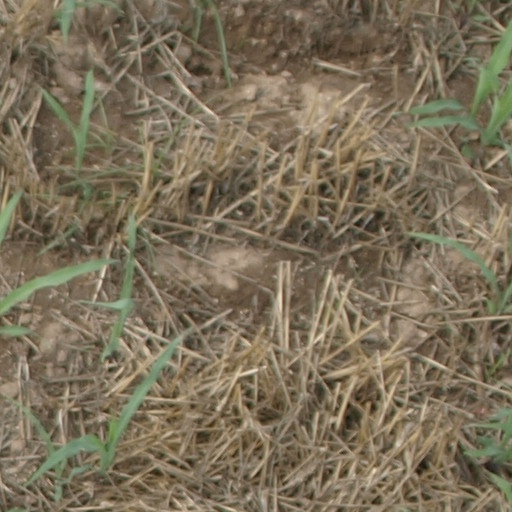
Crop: maize; corn